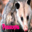
Label: possum